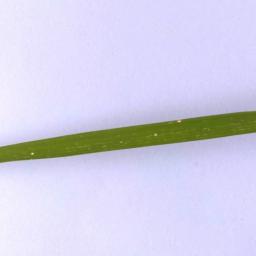
Label: Rice___Leaf_Blast